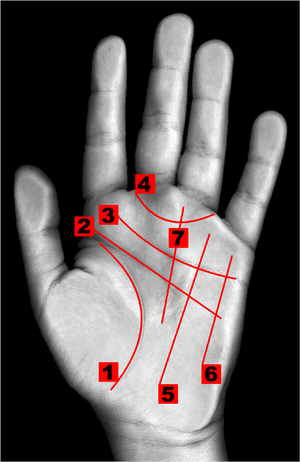
Håndlæsning
Nogle af linjerne i håndfladen ifølge kiromantiske traditioner: